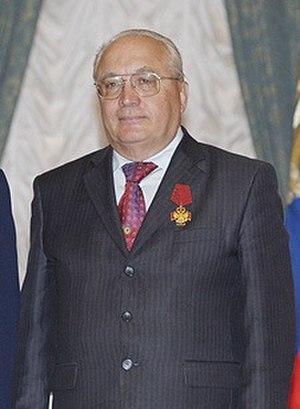
Les recteurs et les directeurs de l'université d'État Lomonossov de Moscou ont dirigé l'administration de l'université de Moscou depuis 1755.